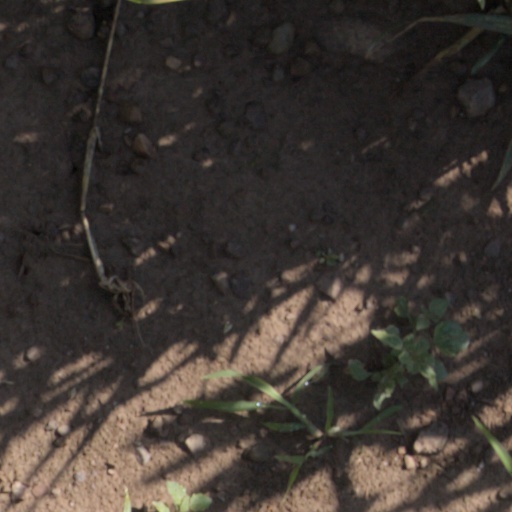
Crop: wheat